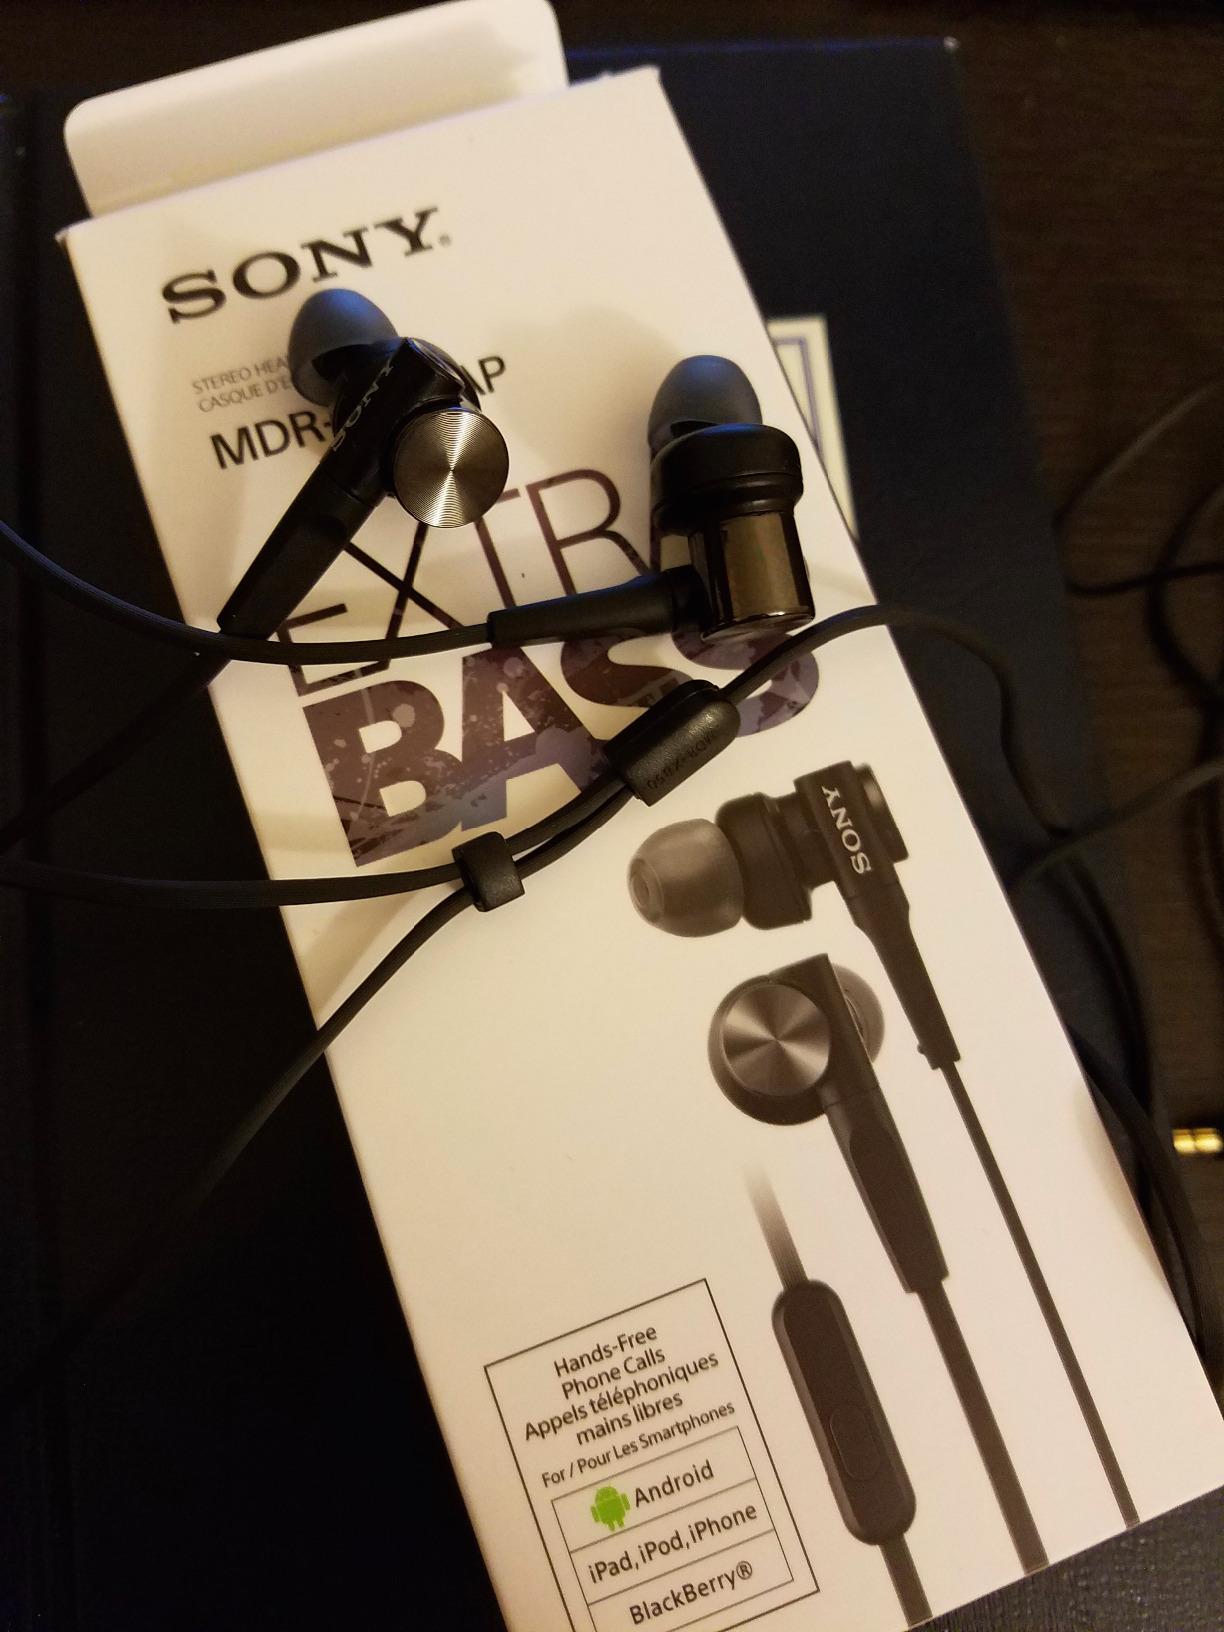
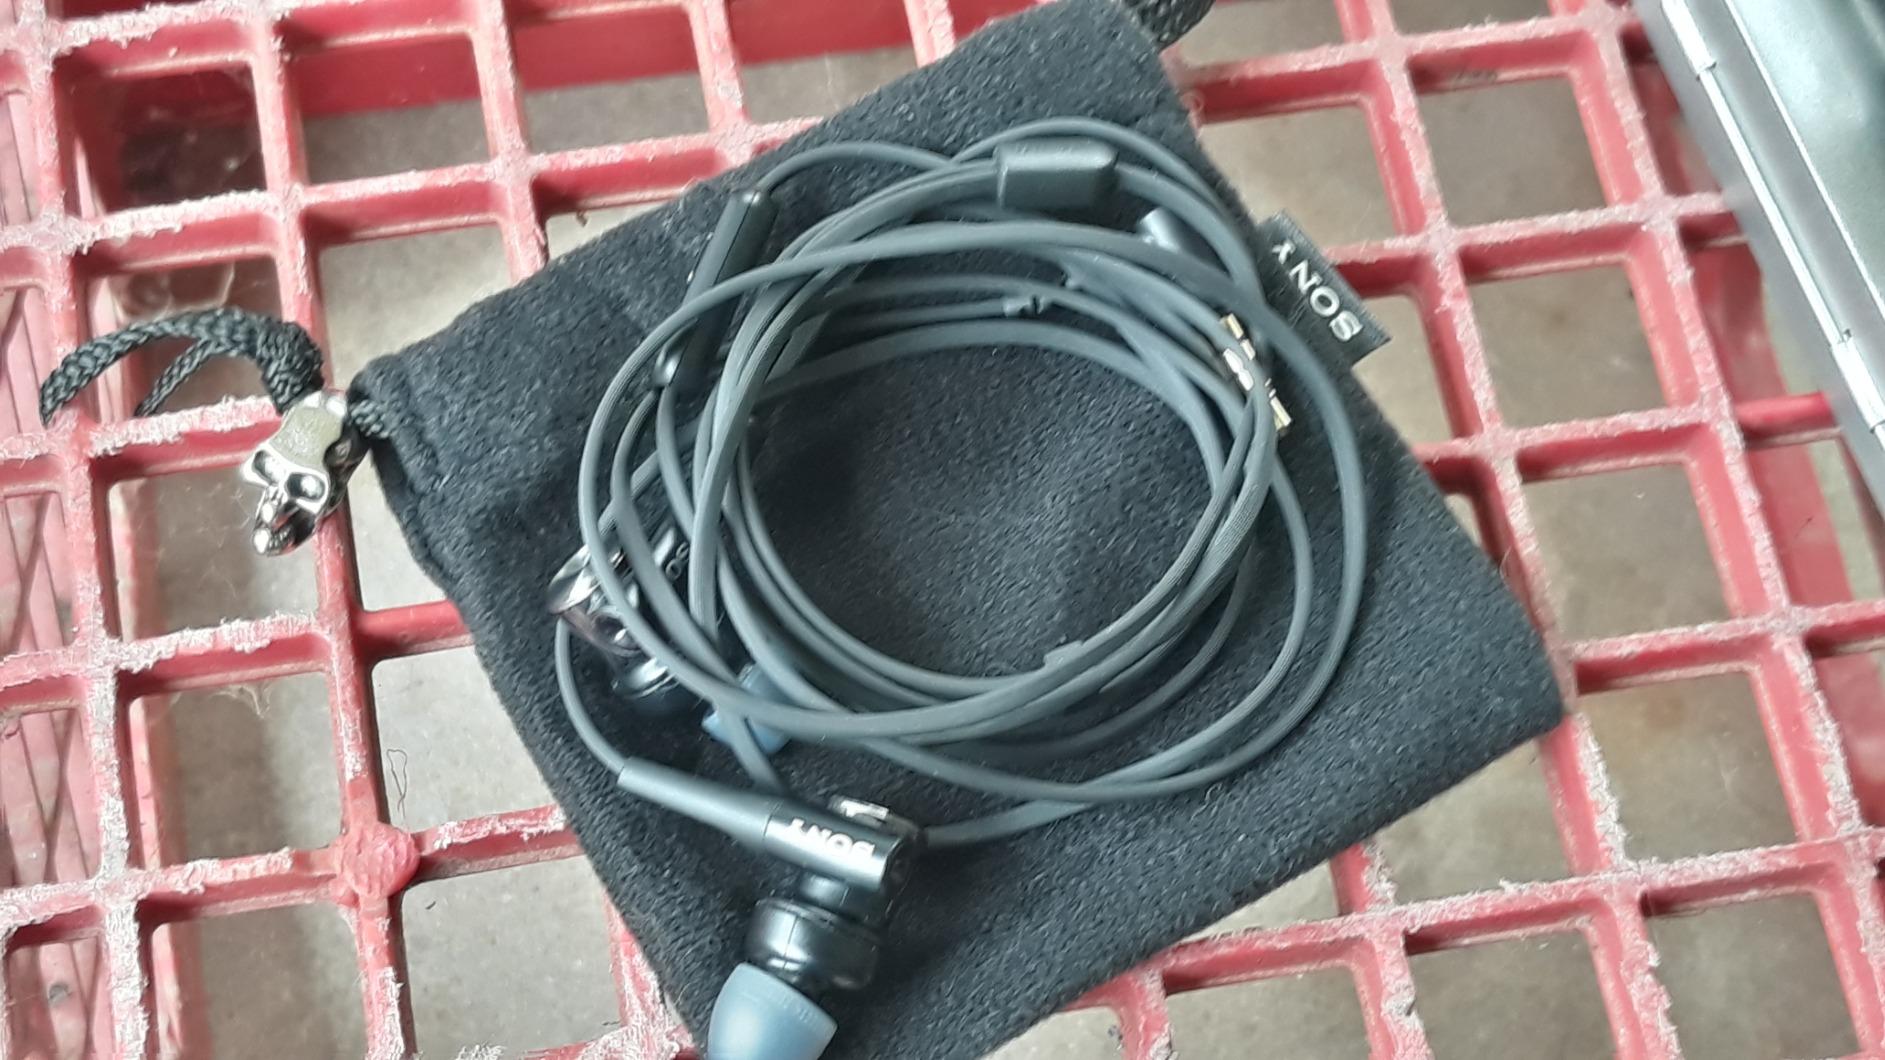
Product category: headphones
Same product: yes